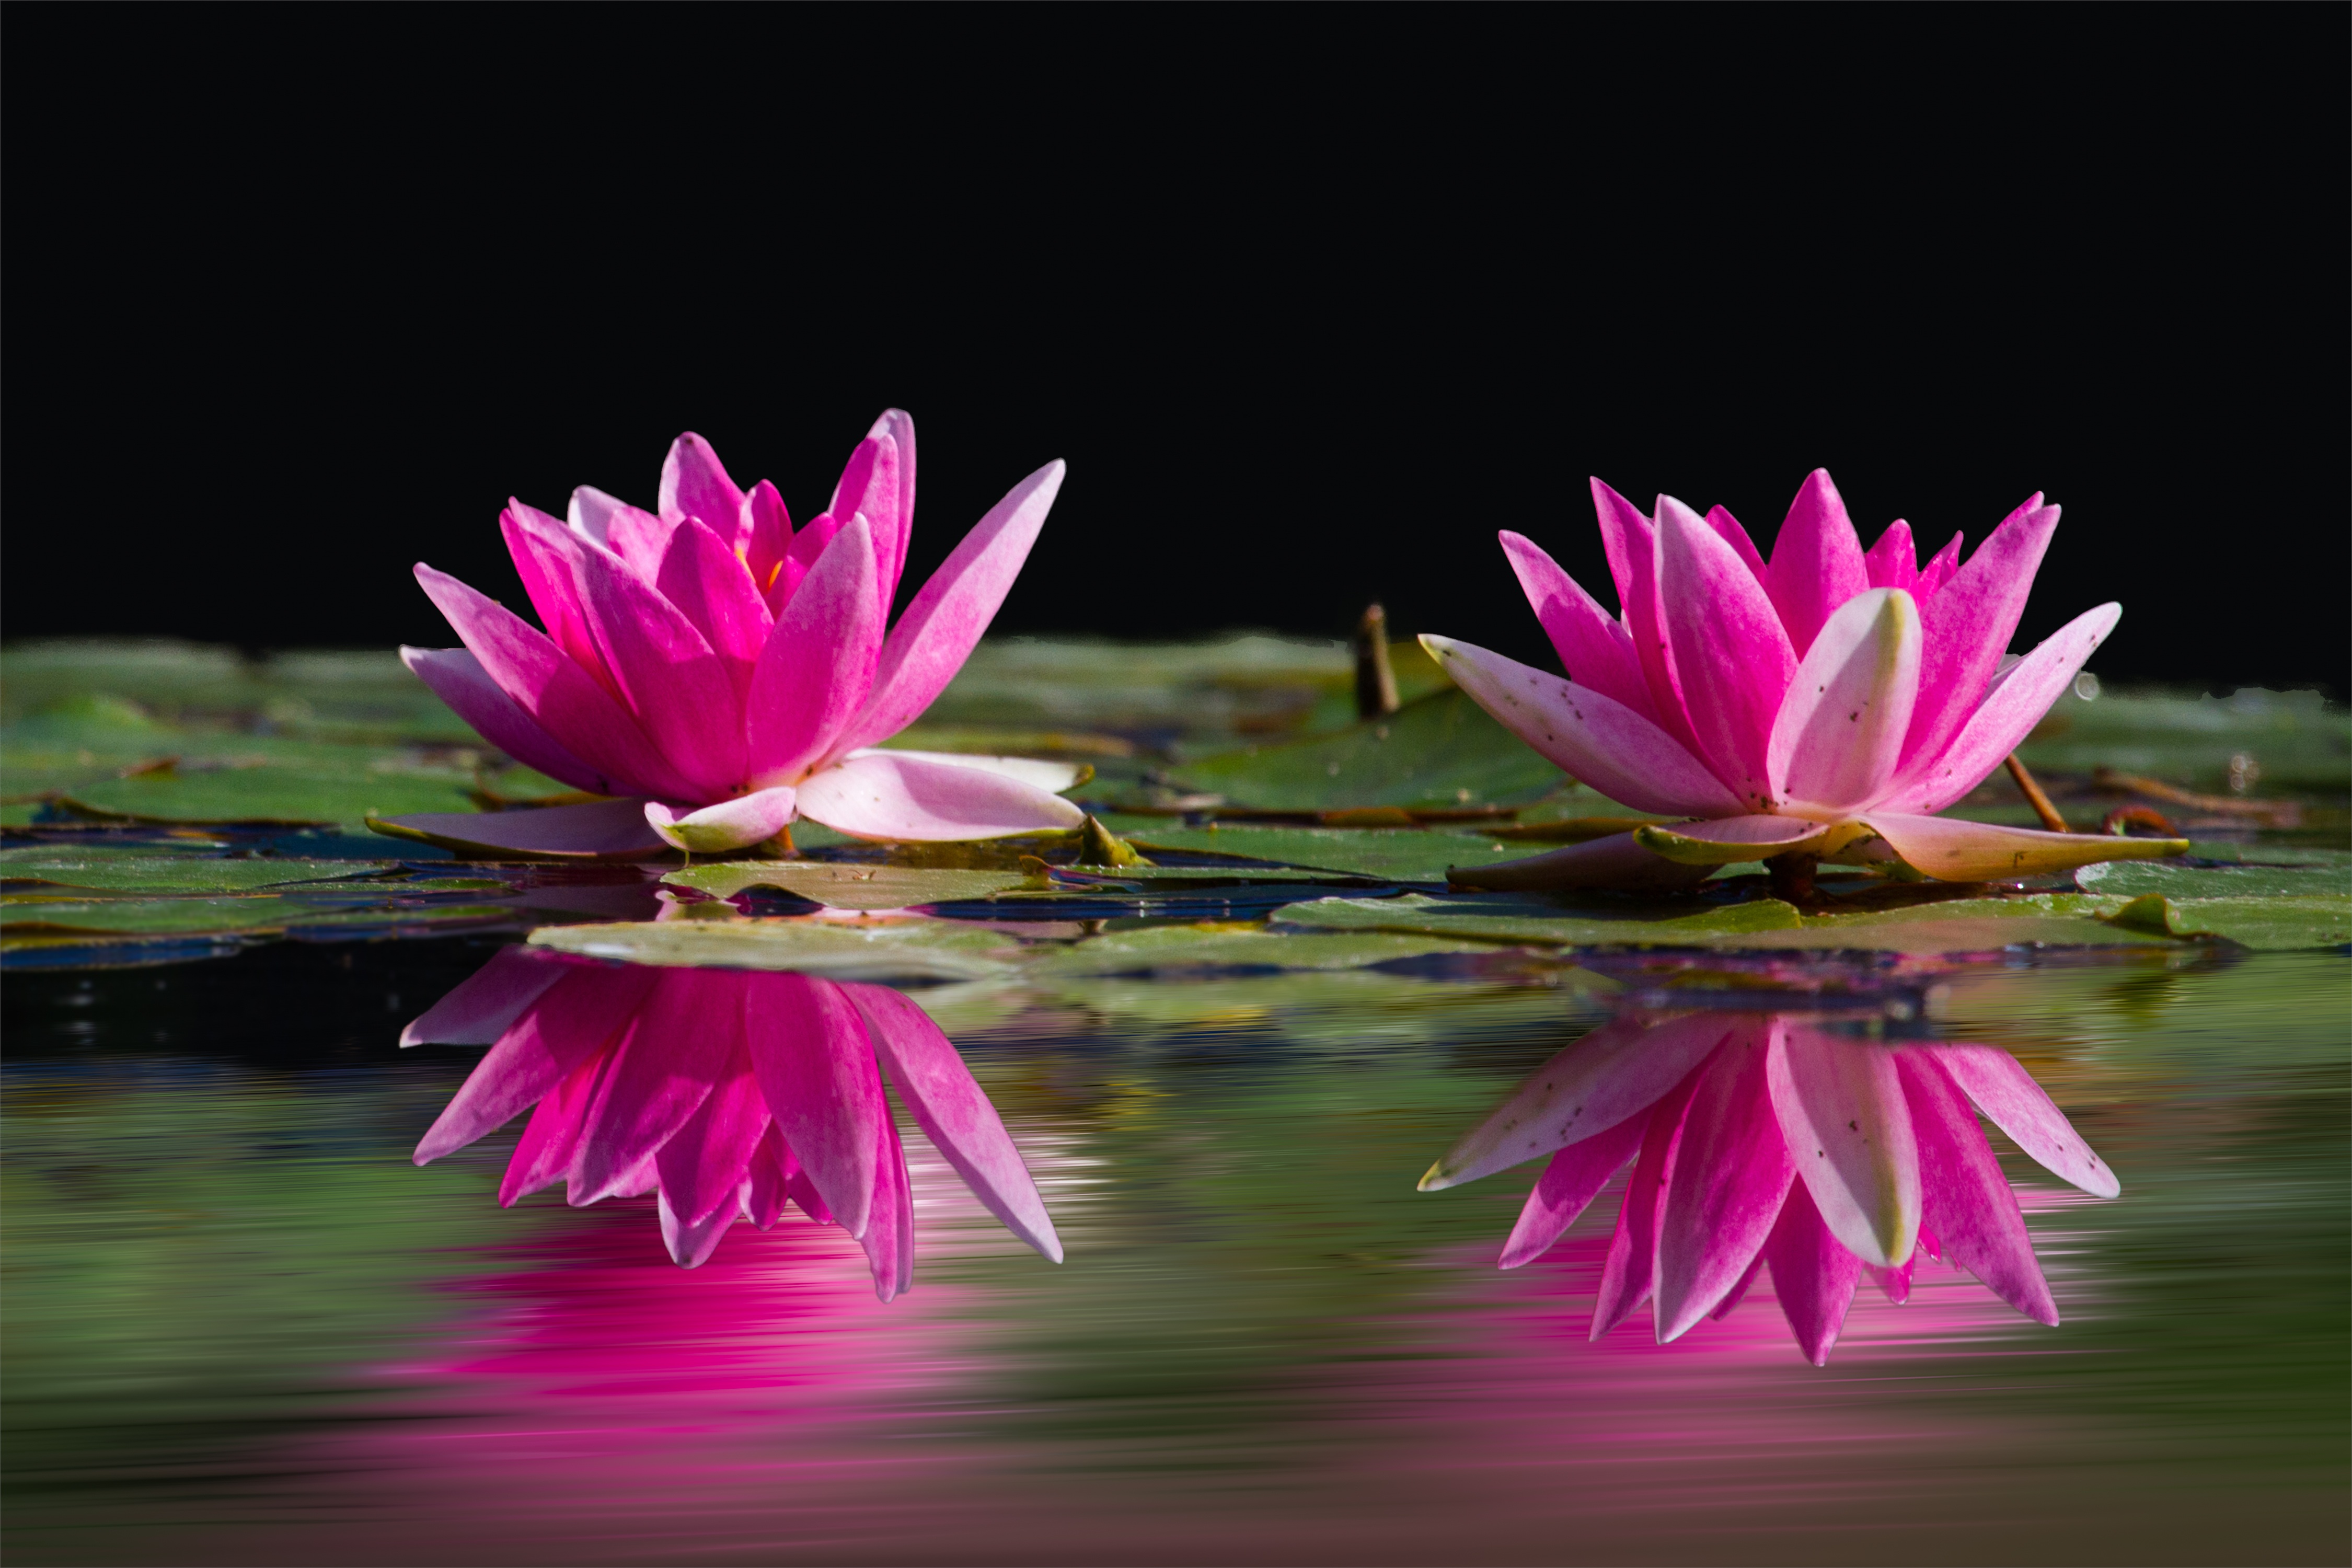
water, nature, blossom, plant, flower, petal, lake, pond, pink, sacred lotus, aquatic plant, flora, flowers, lotus, water lilies, ornamental plants, aquatic plants, macro photography, lake rose, flowering plant, biotope, computer wallpaper, land plant, lotus family, proteales